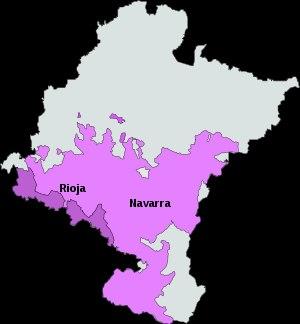
La communauté forale de Navarre est l'une des dix-sept communautés autonomes espagnoles, dotée de l'autonomie depuis 1982. Elle est bordée au nord par la France, à l'est par l'Aragon, au sud par La Rioja et à l'ouest par le Pays basque. Elle n'est composée que d'une seule province : la province de Navarre, créée au XIXᵉ siècle. Sa capitale est la ville de Pampelune. On y parle le castillan ainsi que le basque, co-officiel dans le tiers nord-ouest de la communauté.
Les vignobles du Pays basque s'étendent, historiquement, aussi bien sur le Pays basque français que sur le Pays basque espagnol. Tous deux possèdent une longue tradition viticole, qui se traduit par une multitude d'appellations d'origine et des caractéristiques spécifiques à ces terroirs.